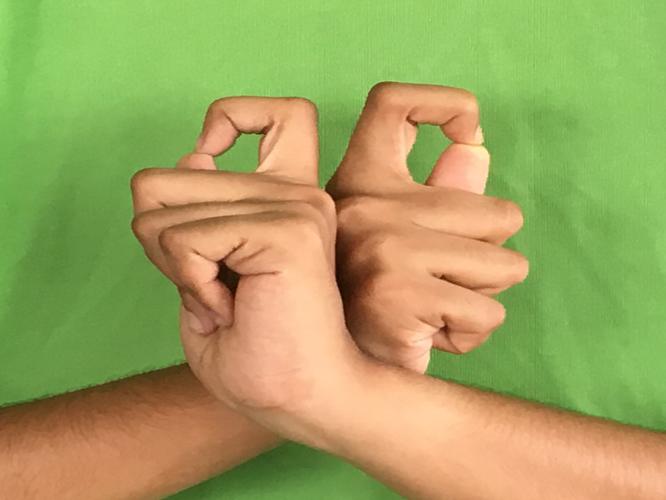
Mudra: Berunda
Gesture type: double_hand